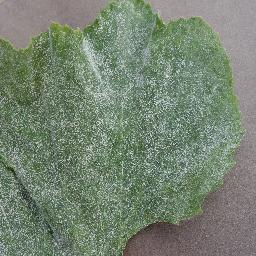
Label: Squash___Powdery_mildew